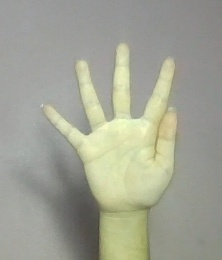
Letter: sheen